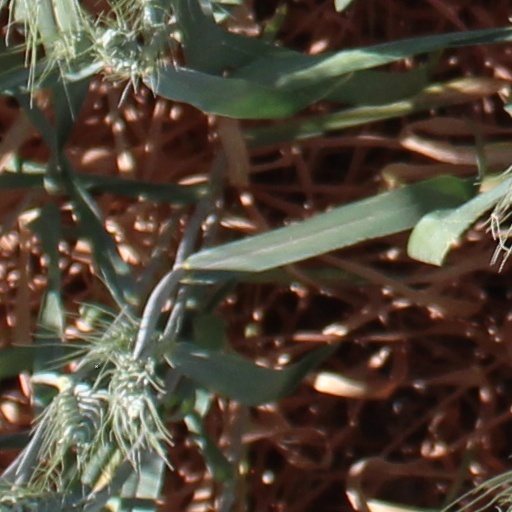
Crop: wheat